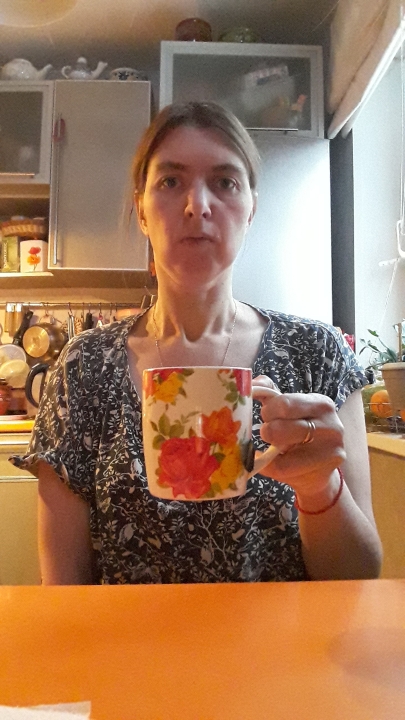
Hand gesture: no_gesture